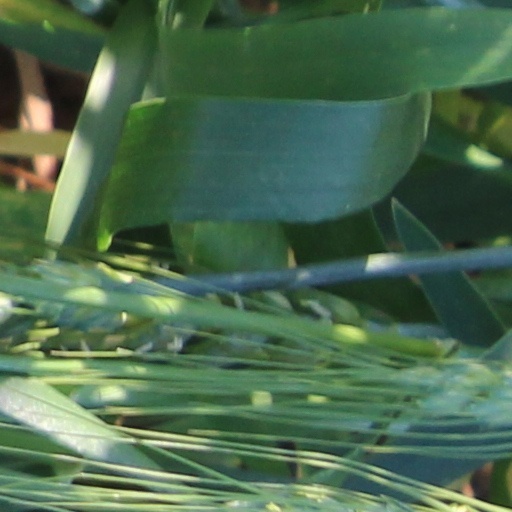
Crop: wheat